East Germany men's national handball team

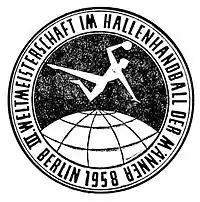

All teams in these tournaments are European, All World and Olympic Champions, and top 7 from World Championships and Olympics were participating. They were mini European championships at the time.